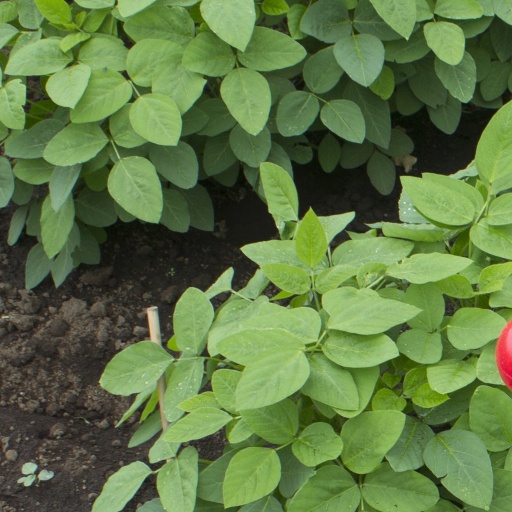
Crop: soybean